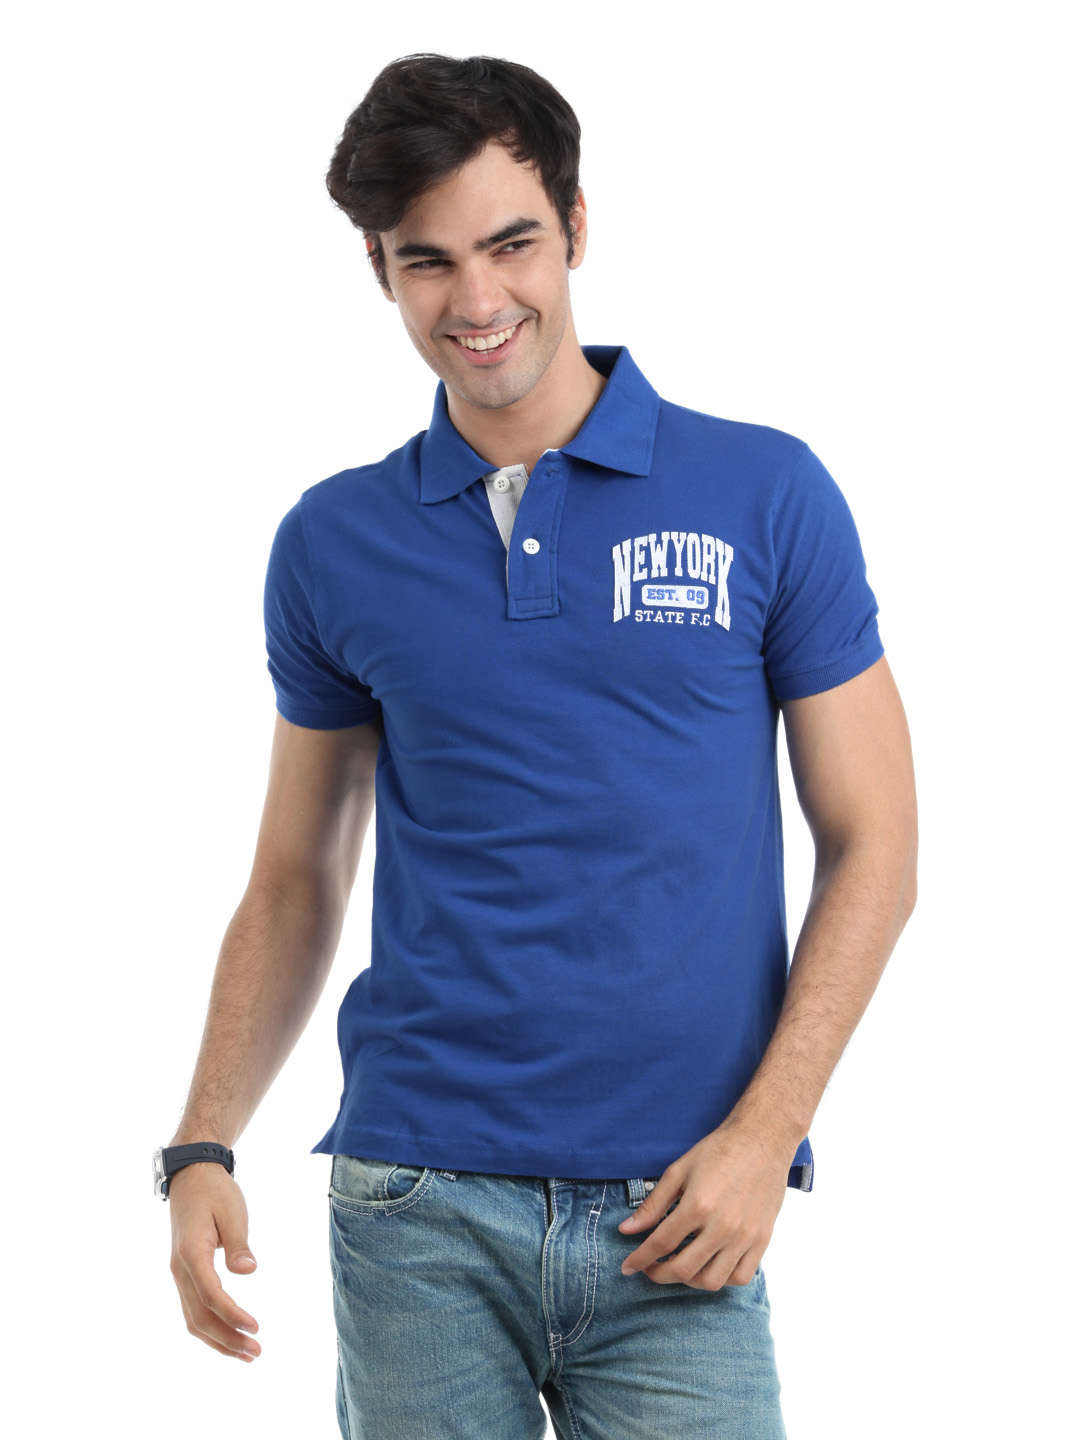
Locomotive Men Blue T-shirt
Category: Apparel / Topwear / Tshirts
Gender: Men
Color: Blue
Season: Summer 2012
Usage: Casual